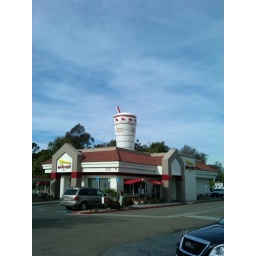
Big inflatable cup on the roof of @IN_N_Out_Burger in pacific beach